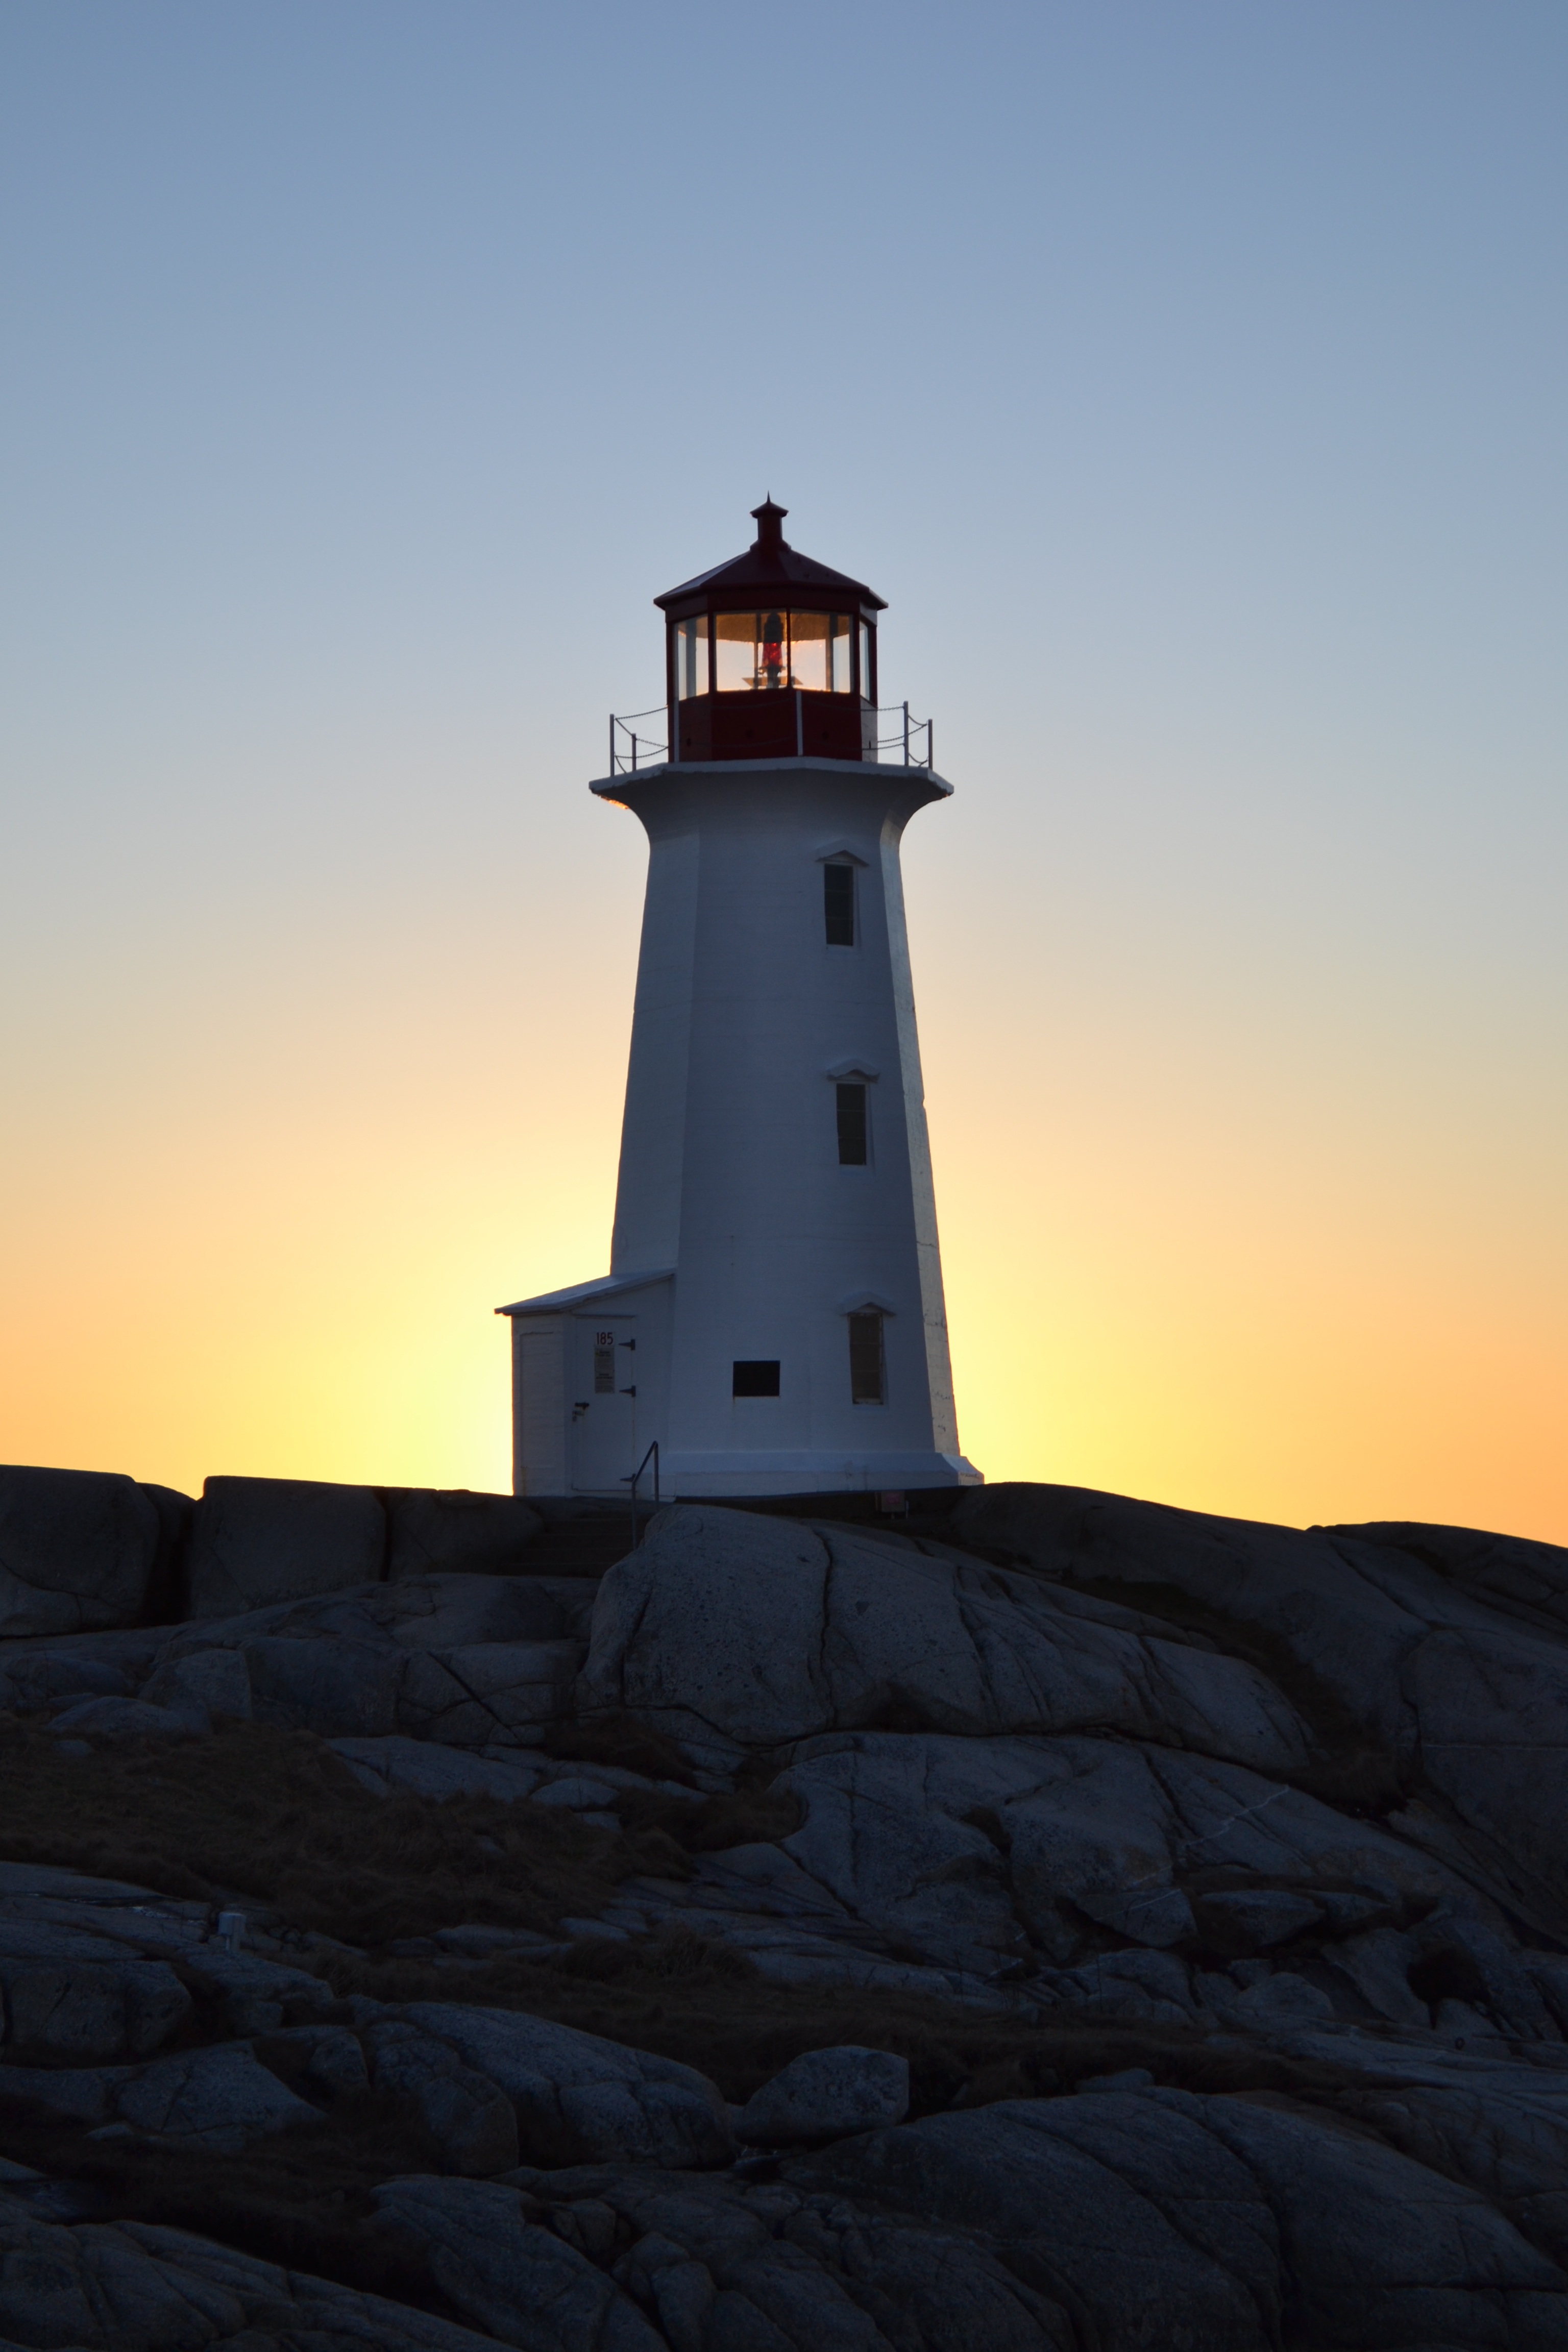
landscape, sea, lighthouse, sunset, dawn, dusk, evening, cove, tower, canada, nova, atlantic, scotia, peggy's